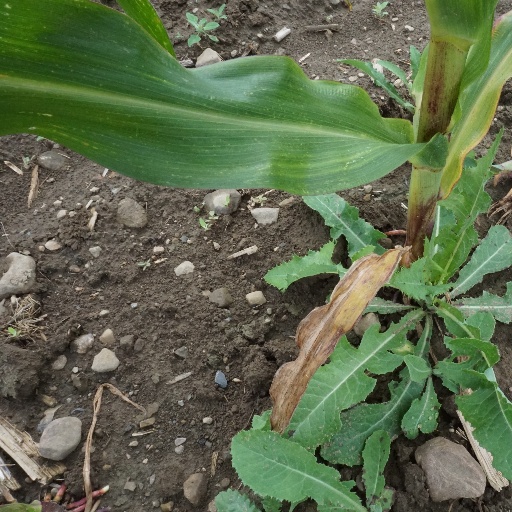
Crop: maize; corn